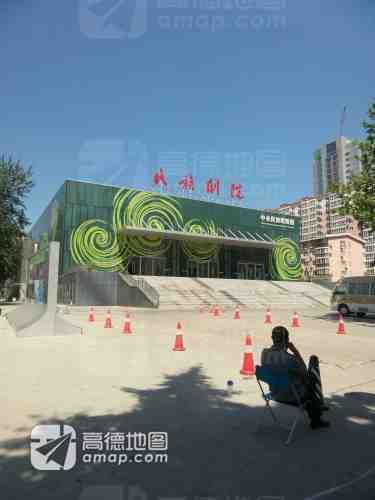
地标名称：民族剧院
所在城市：北京市·海淀区